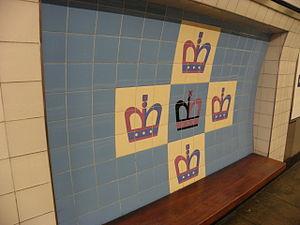
La Victoria line est une ligne du métro de Londres, reliant Walthamstow Central au nord-est à Brixton au sud. Longue de 22,5 kilomètres, elle dessert 16 stations. Inaugurée en 1968 après huit ans de travaux, elle est actuellement exploitée avec des rames de type 2009 Stock. Elle est représentée en bleu clair sur le plan du métro de Londres.